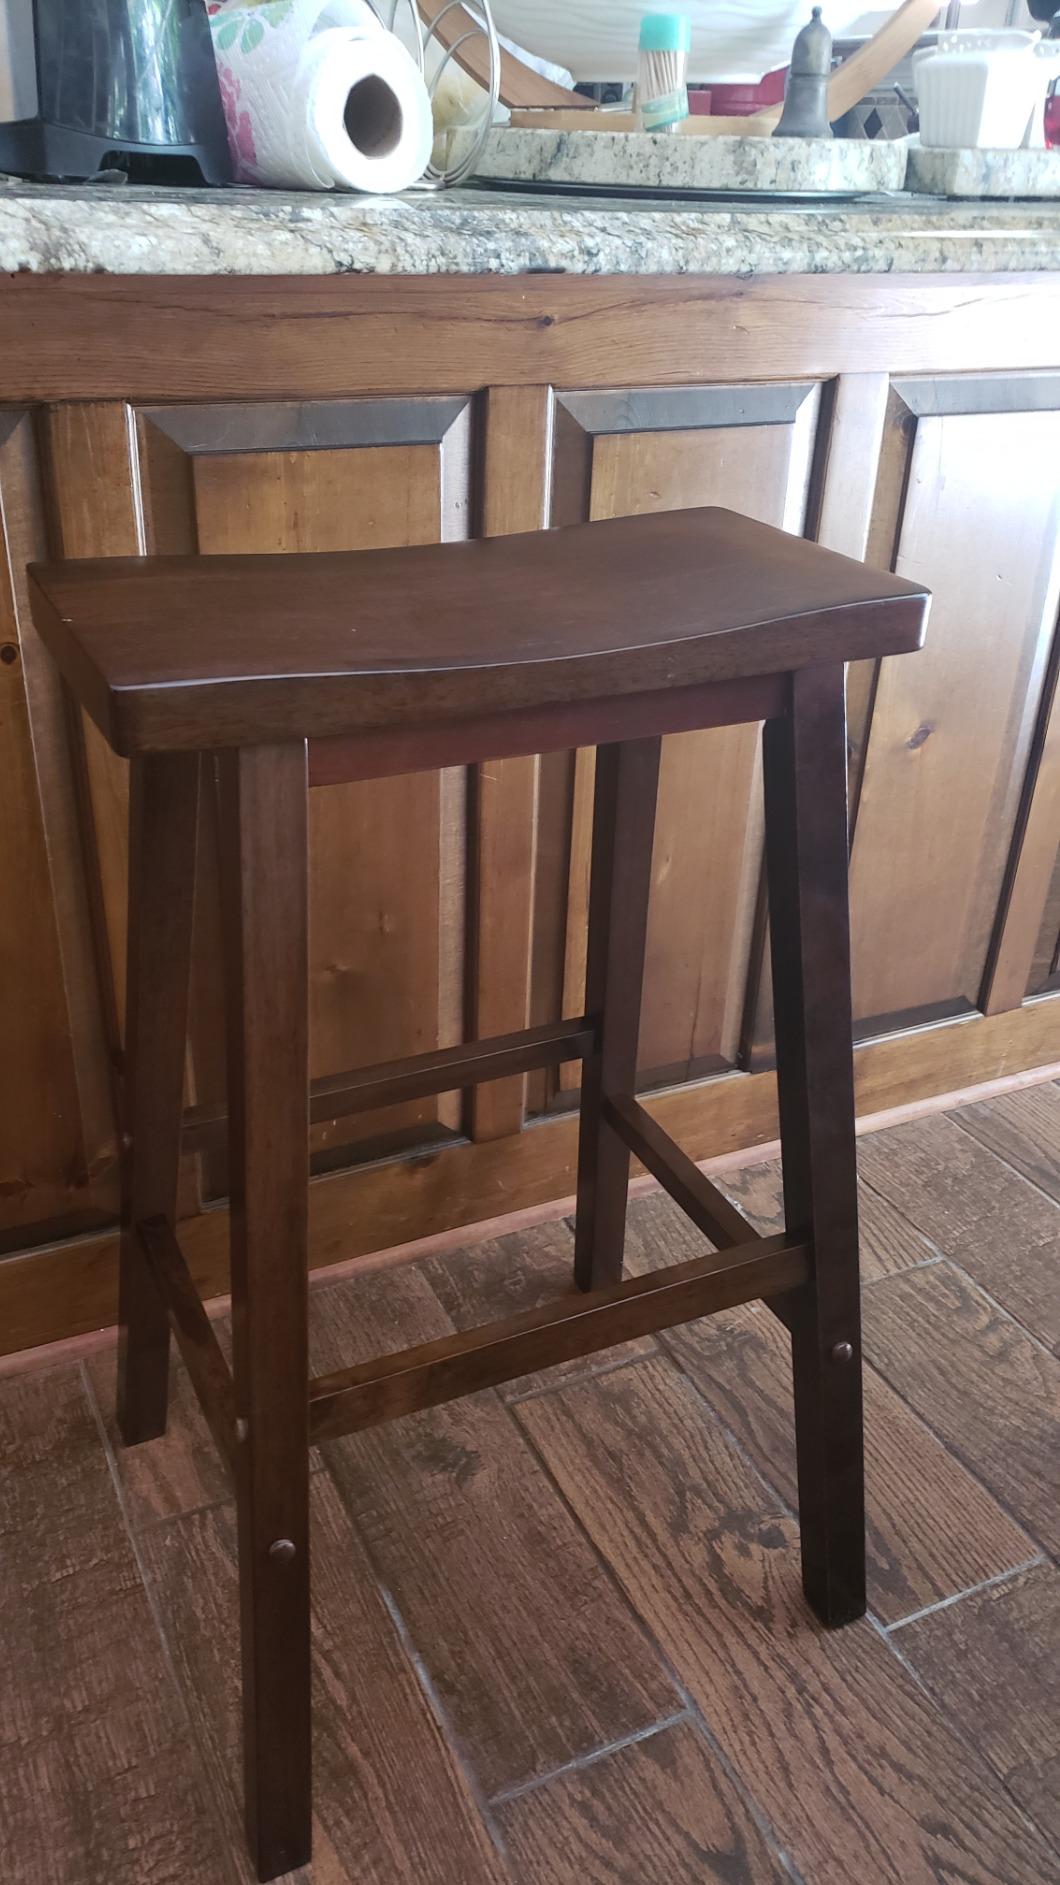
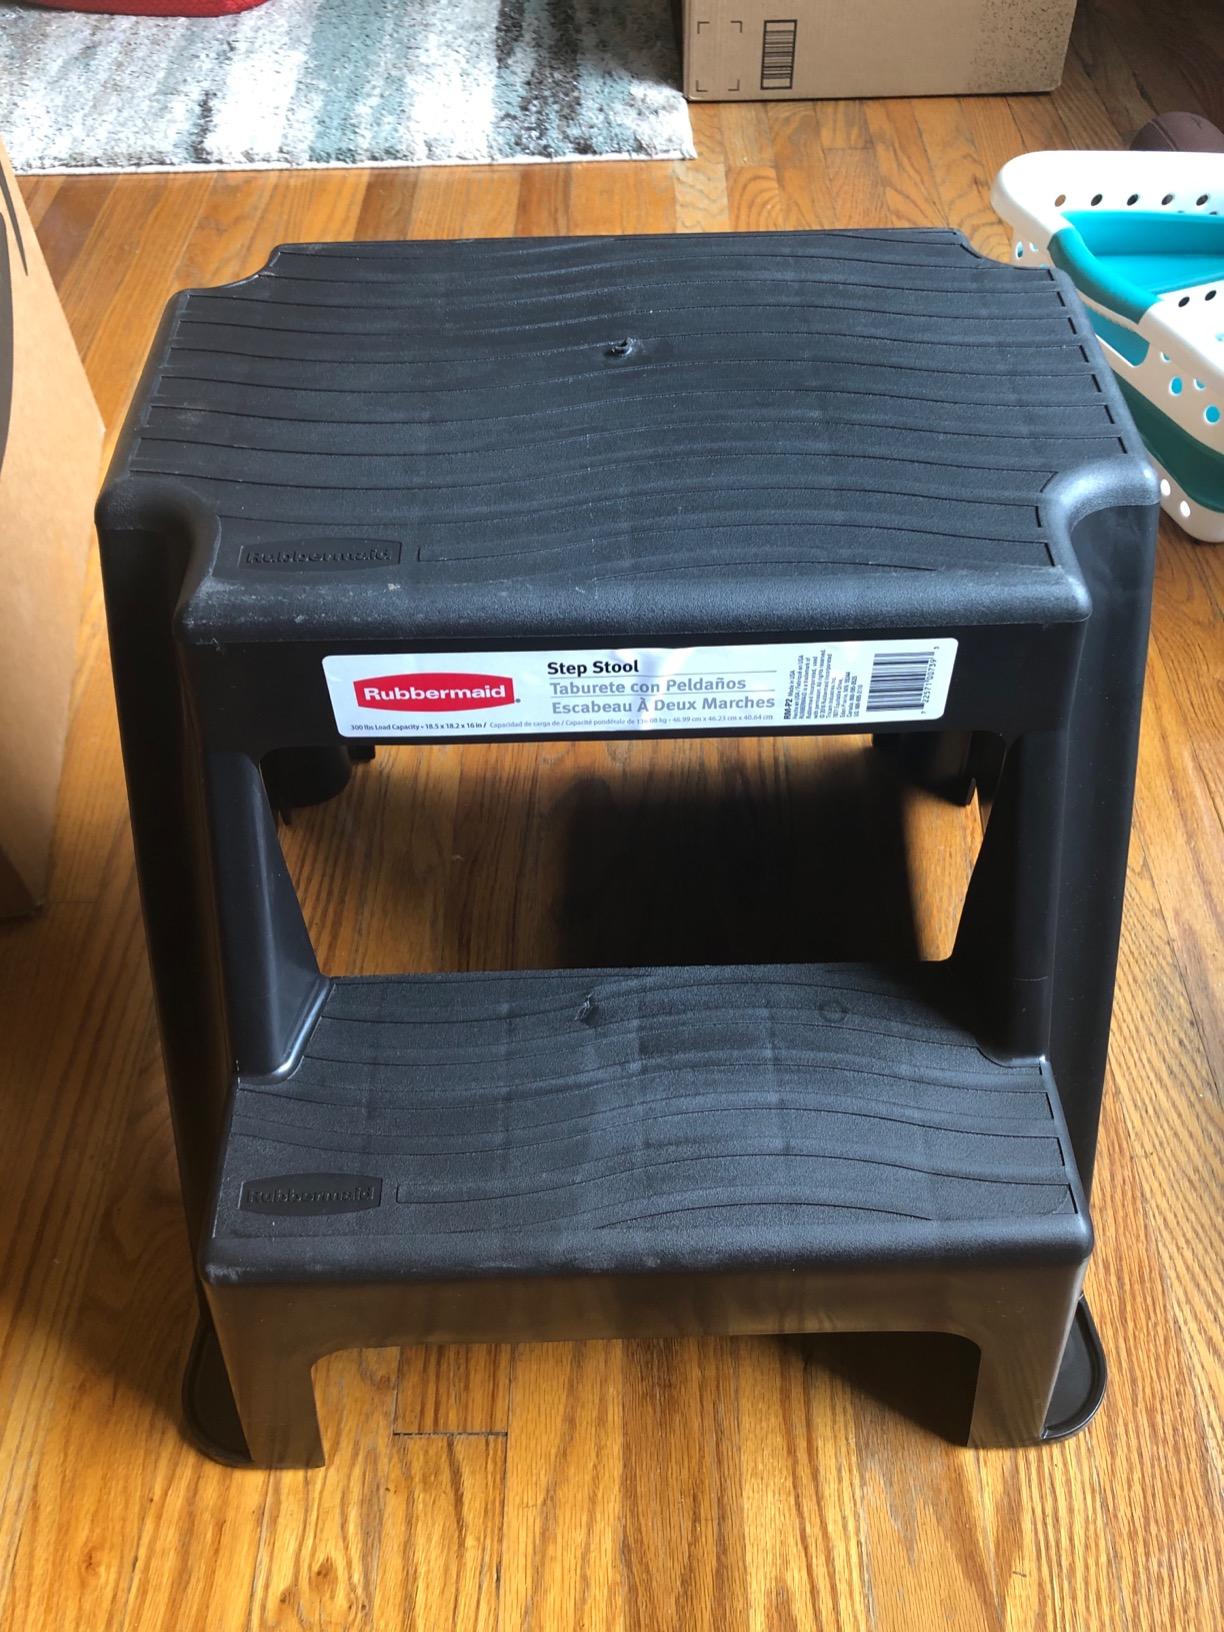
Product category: stool
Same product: no